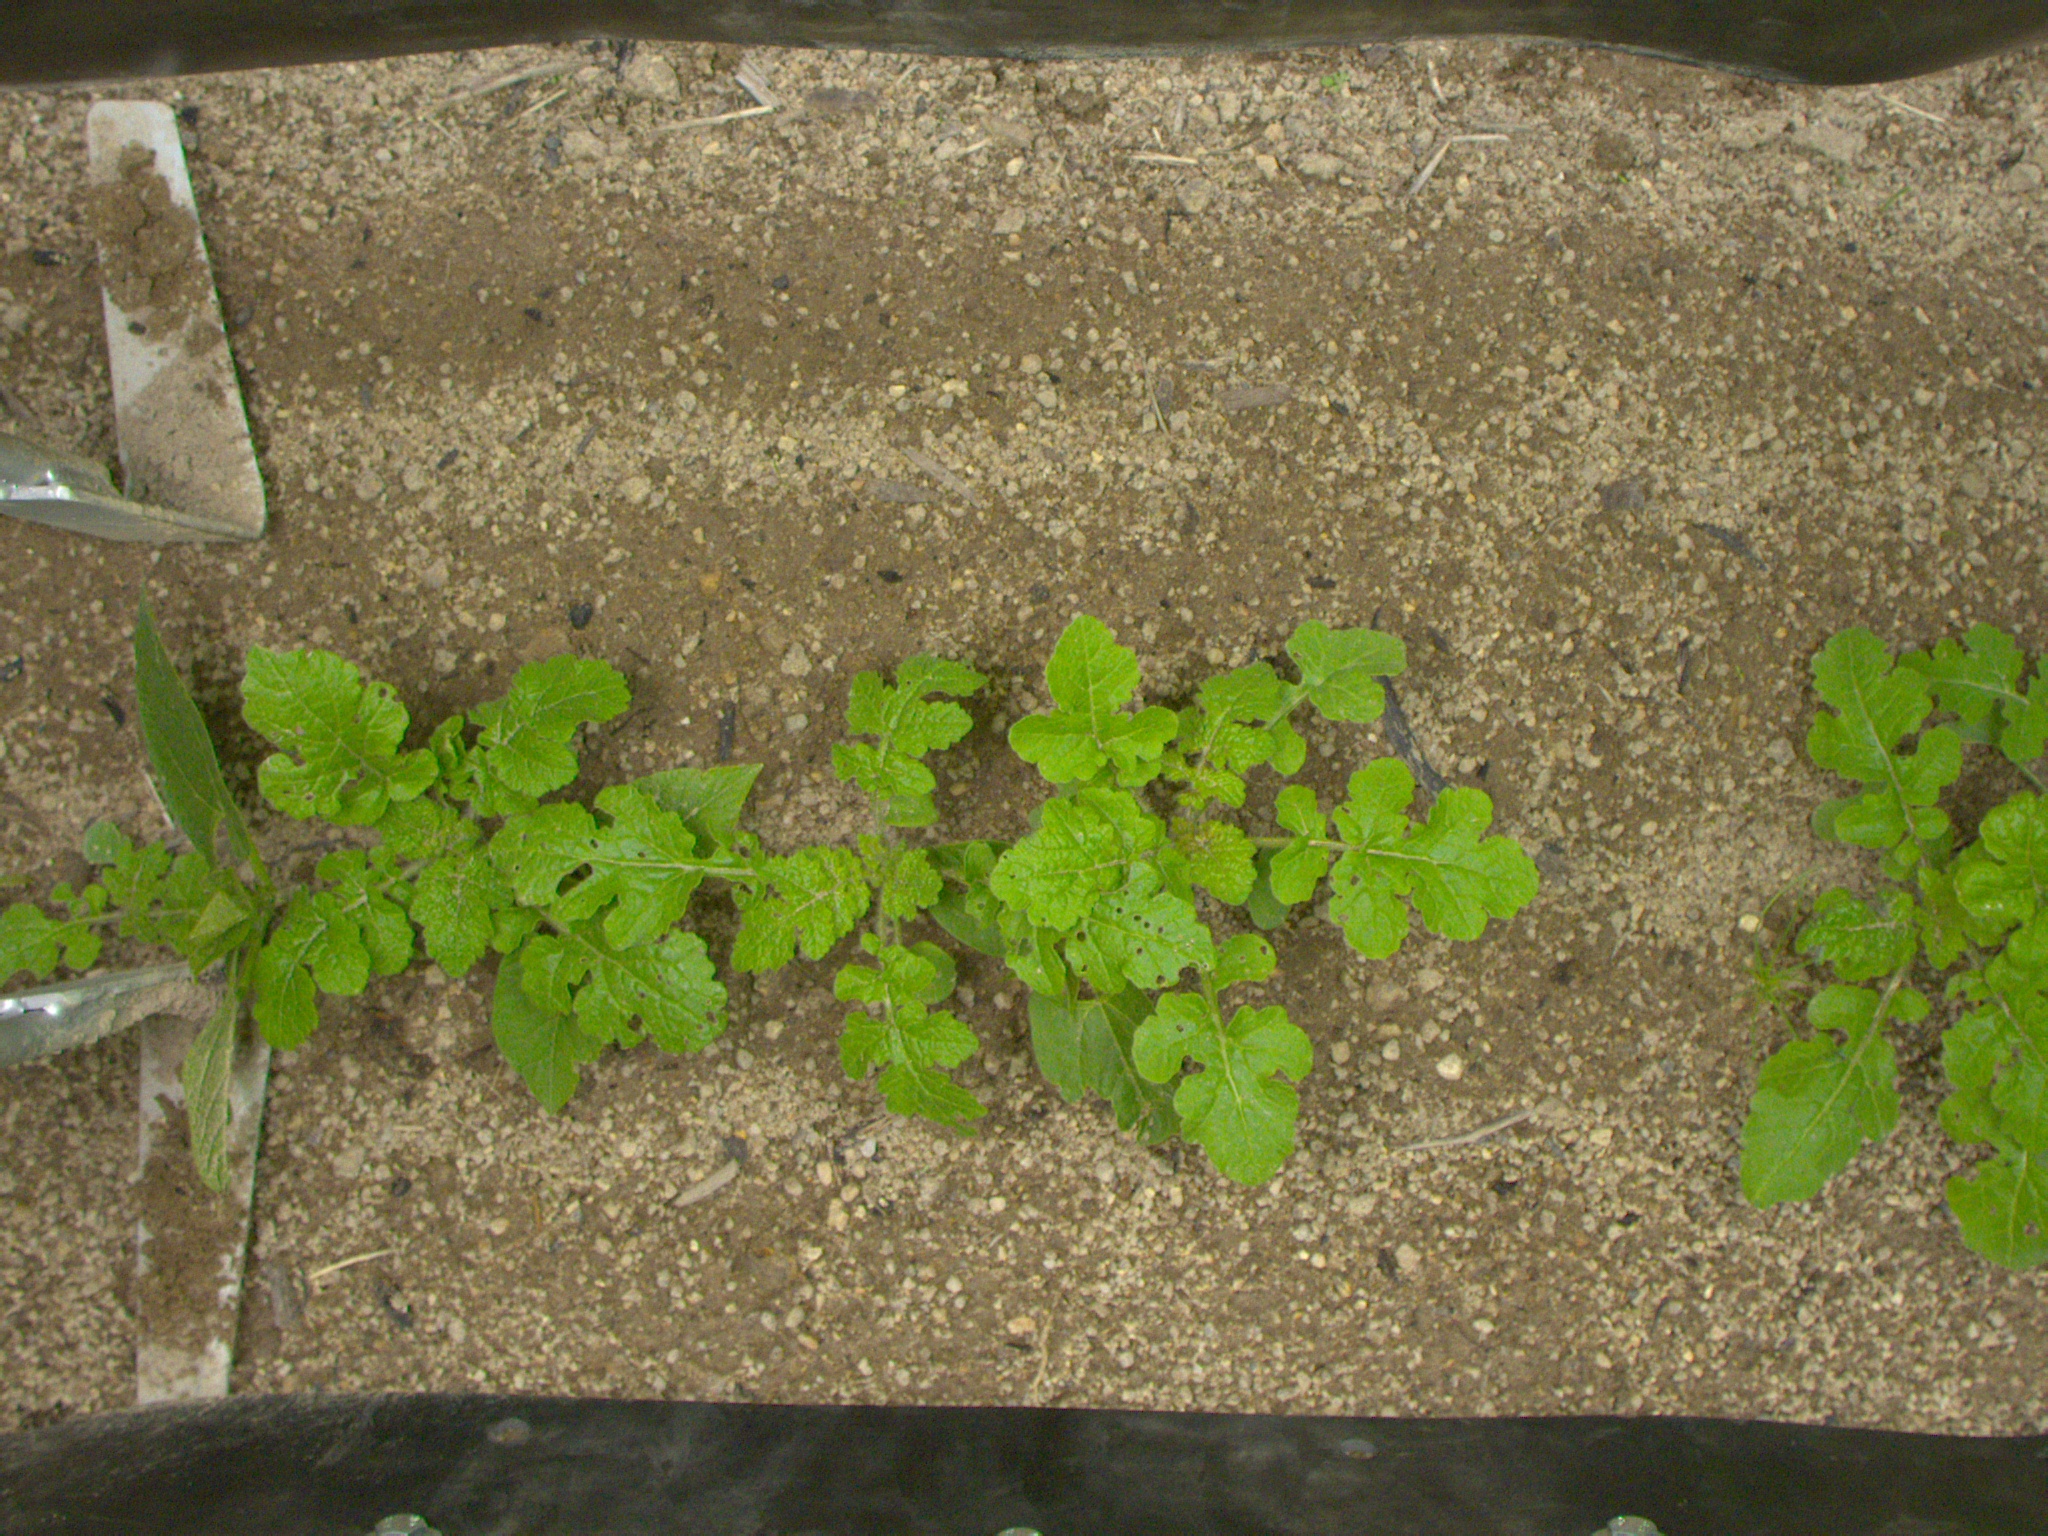
Crop: bean
Objects: stem_bean, stem_bean, stem_bean, bean, bean, bean